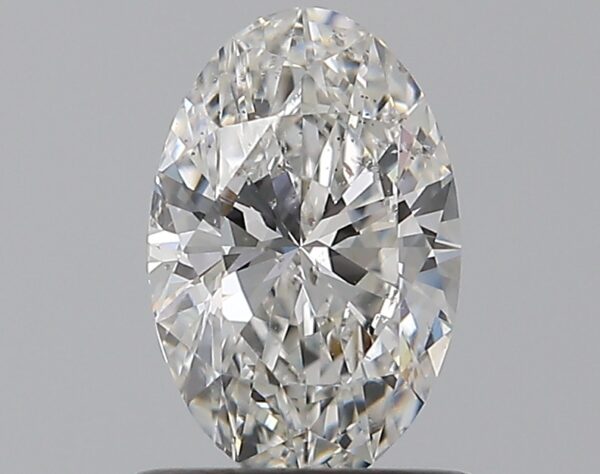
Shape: oval
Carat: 0.75
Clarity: SI2
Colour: E
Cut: EX
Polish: EX
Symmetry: VG
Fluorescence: ST
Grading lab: GIA
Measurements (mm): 7.67 x 4.98 x 3.08